Arabian Nights (1942 film)

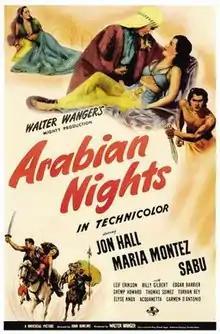
Theatrical release poster

Arabian Nights is a 1942 adventure film directed by John Rawlins and starring Jon Hall, Maria Montez, Sabu and Leif Erikson. The film is derived from "The Book of One Thousand and One Nights" but owes more to the imagination of Universal Pictures than the original Arabian stories. Unlike "The Thief of Bagdad" (1940) and other films in the genre, it features no monsters or supernatural elements.